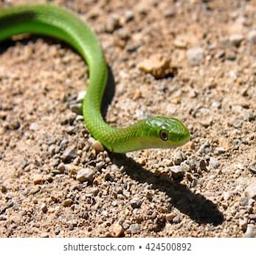
Animal: snakes